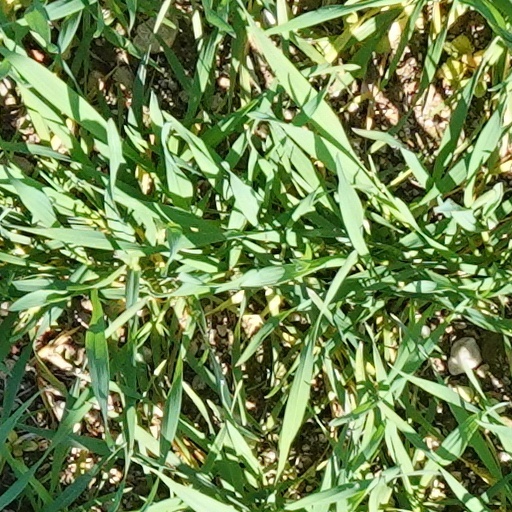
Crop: wheat